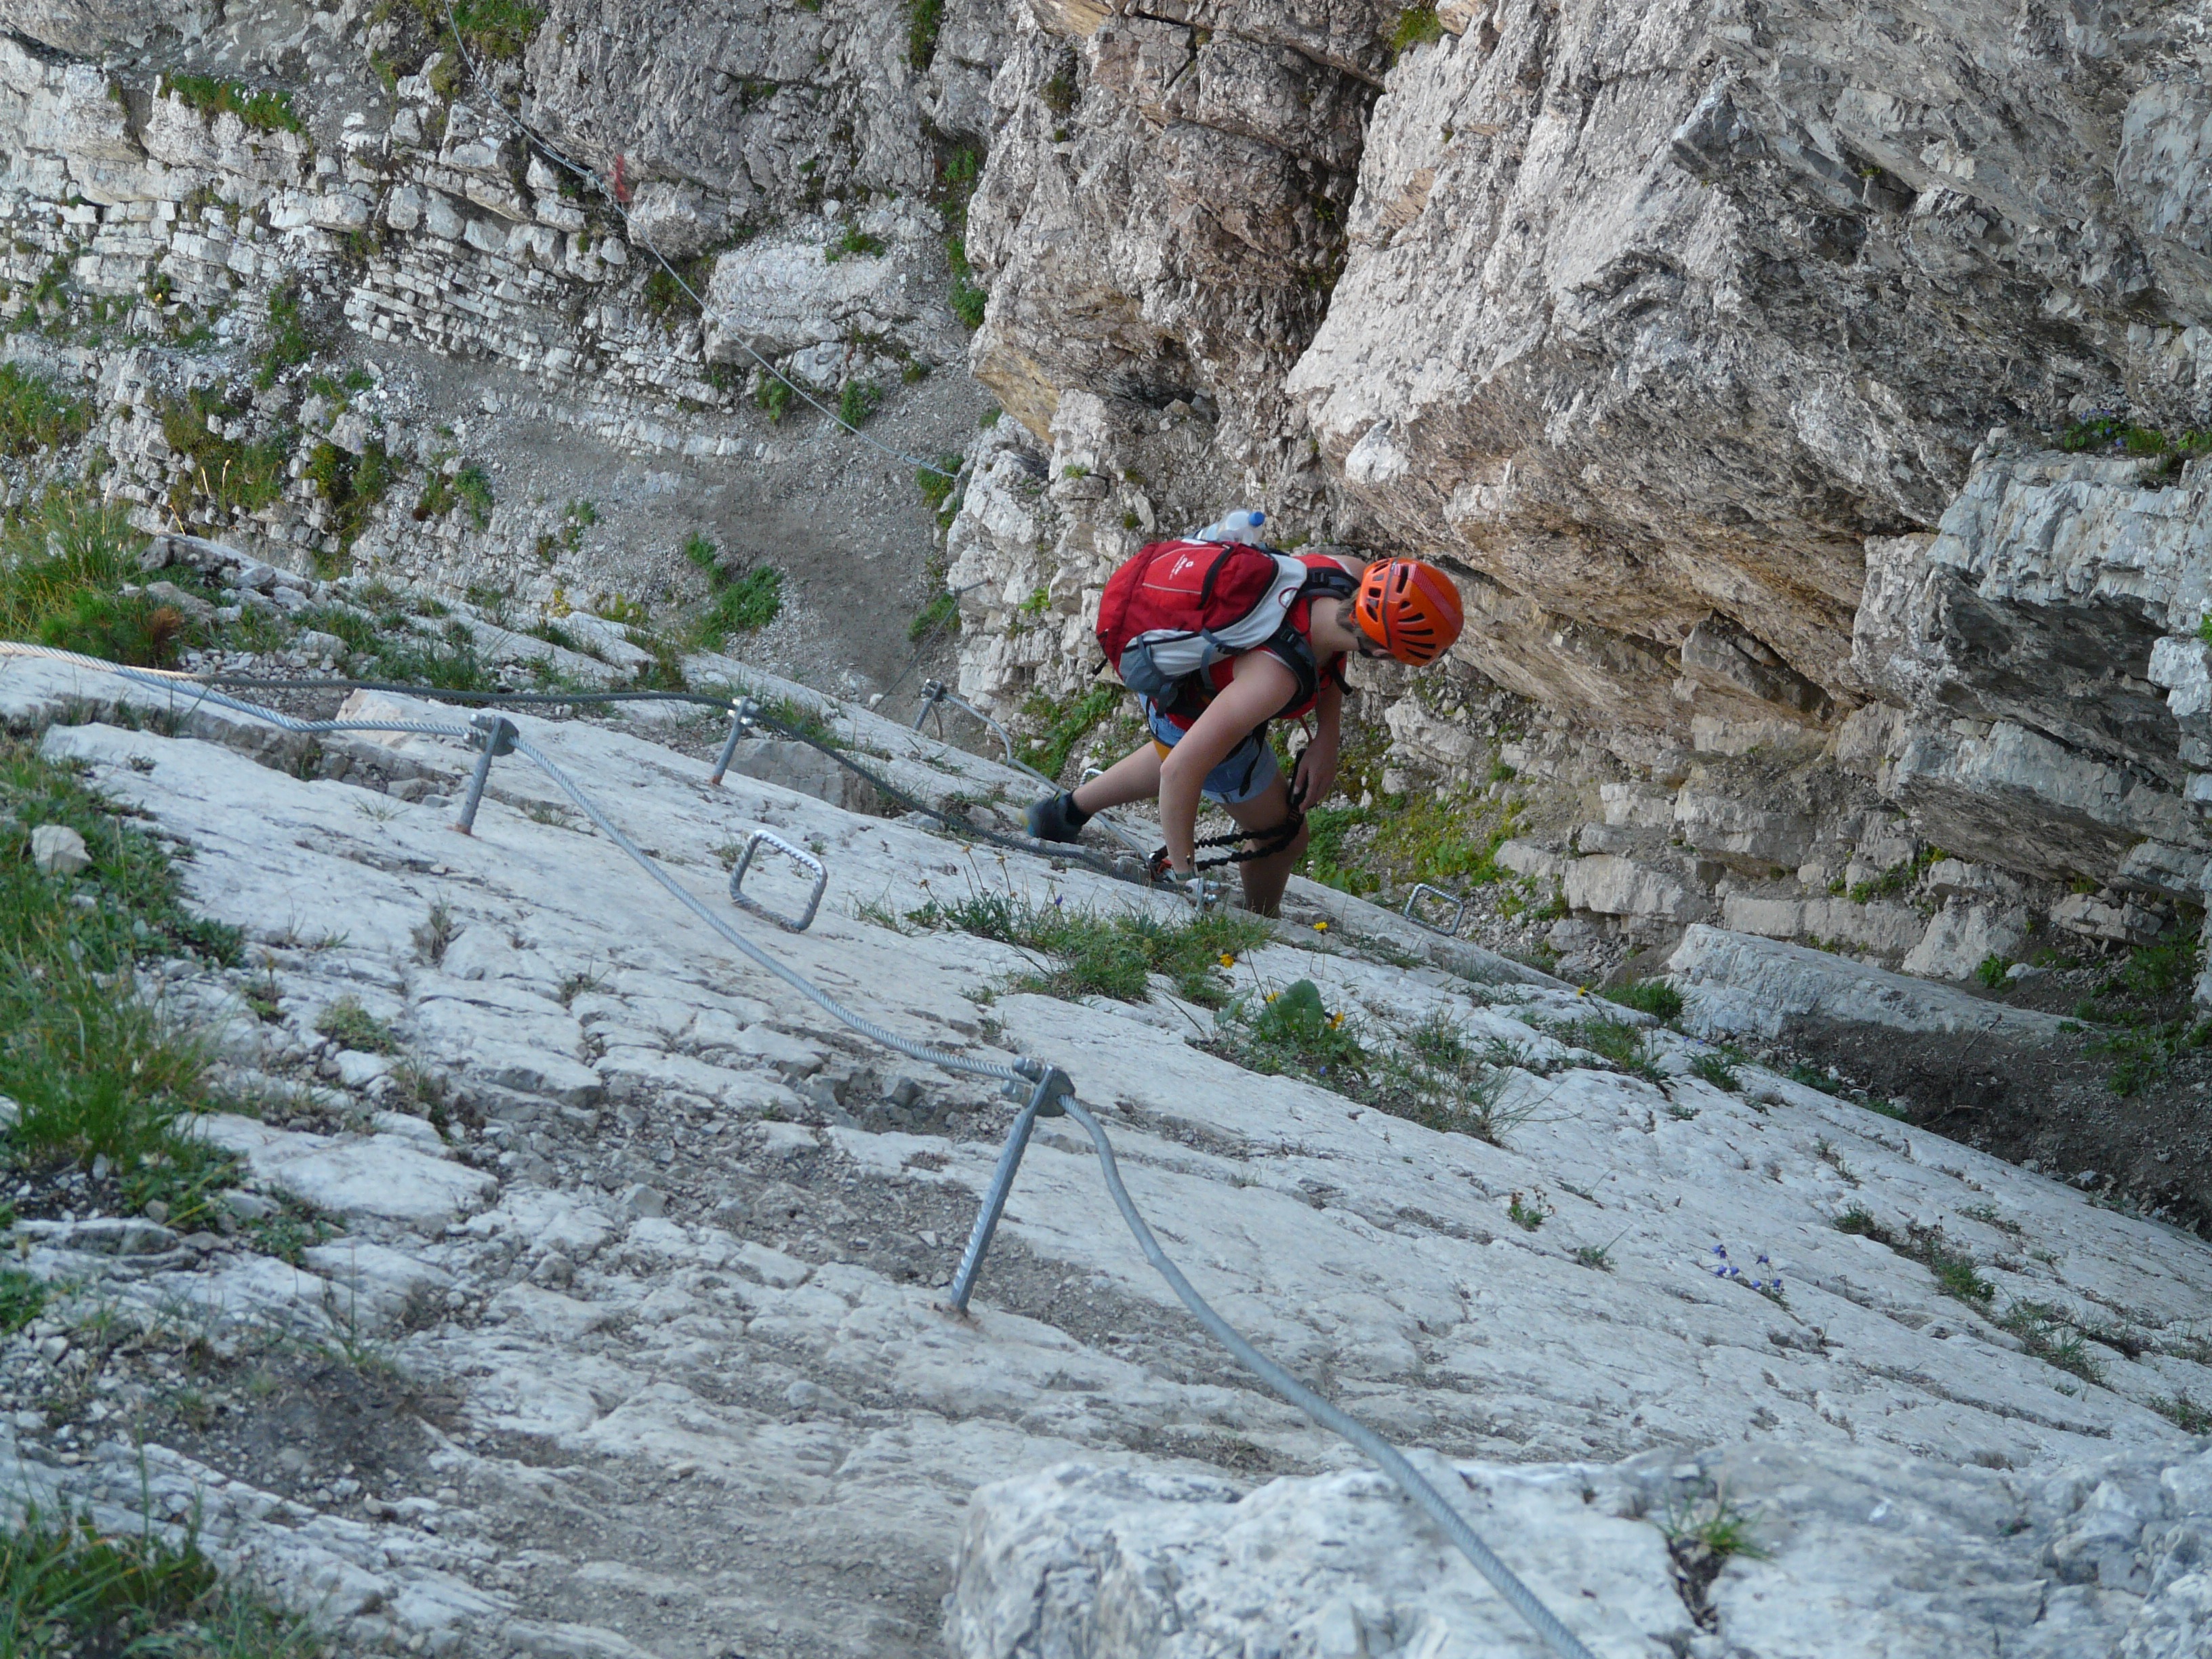
rock, walking, mountain, trail, sidewalk, crossing, adventure, mountain range, recreation, hike, climbing, climber, steep, descent, extreme sport, ridge, climb, exposed, mountaineering, tour, sports, risk, bergtour, courageous, outdoor recreation, geological phenomenon, sport climbing